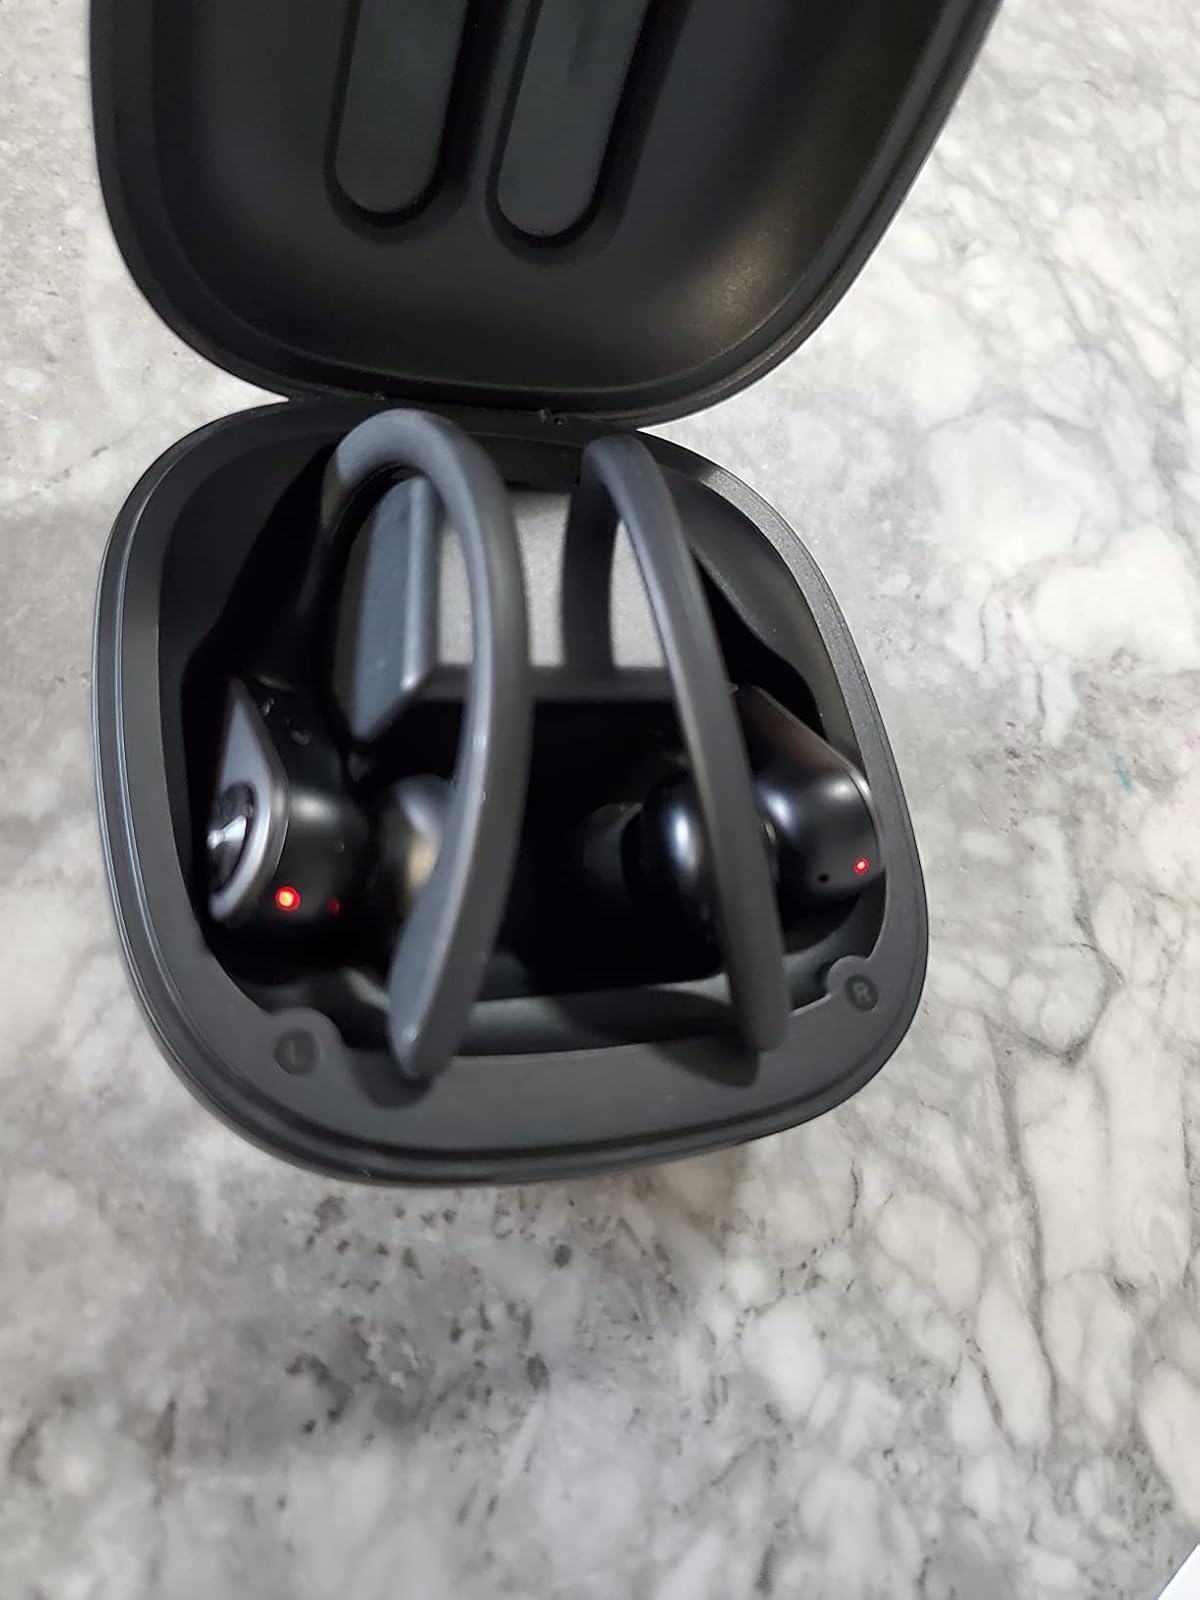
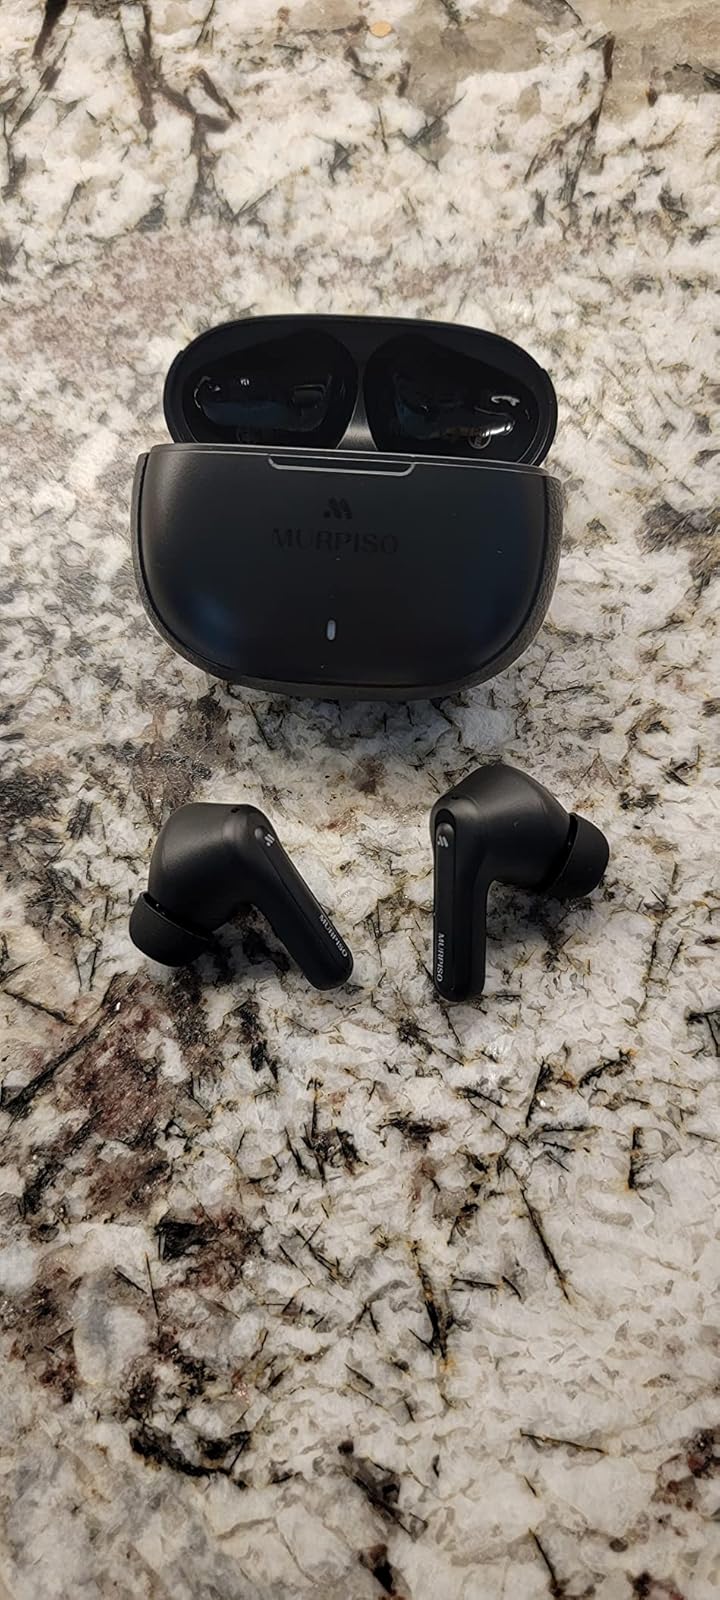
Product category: earbuds
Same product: no